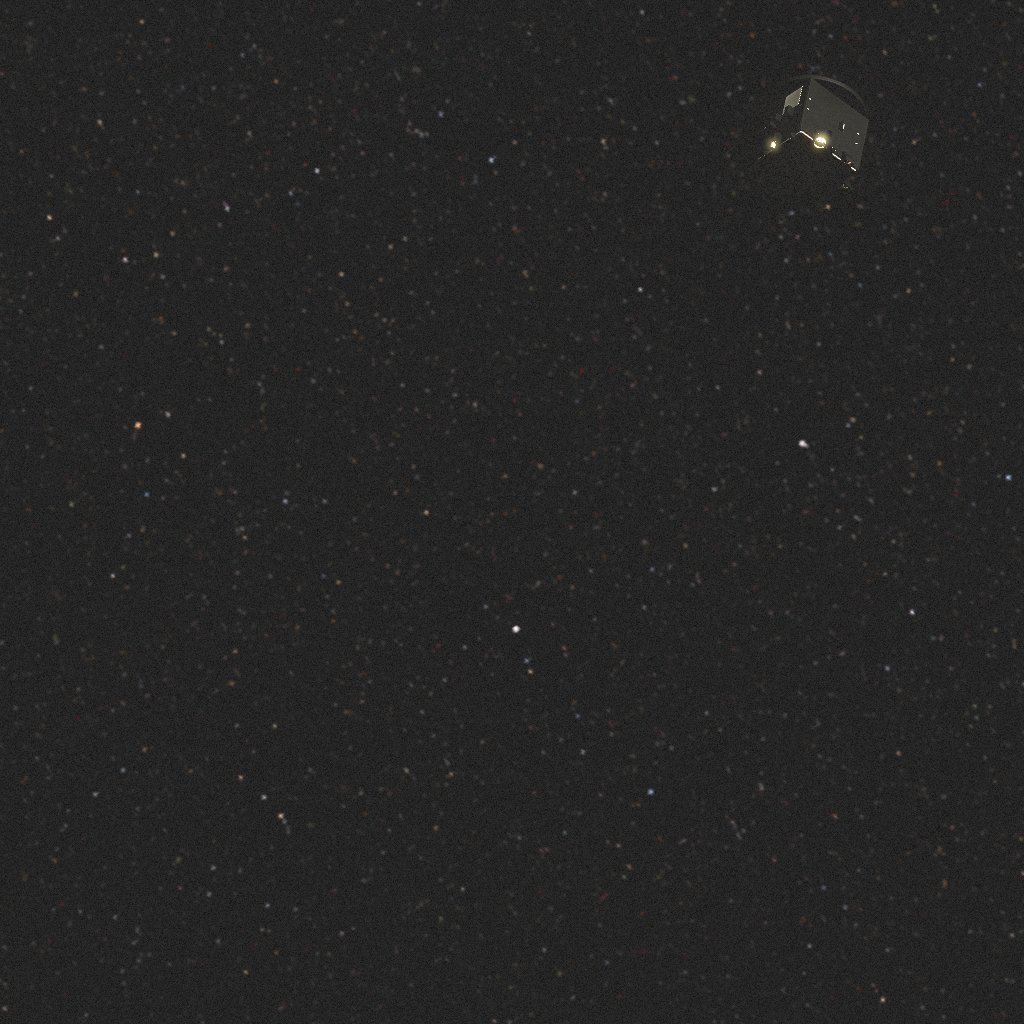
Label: proba_3_ocs